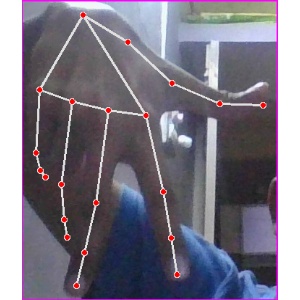
अक्षर: ग